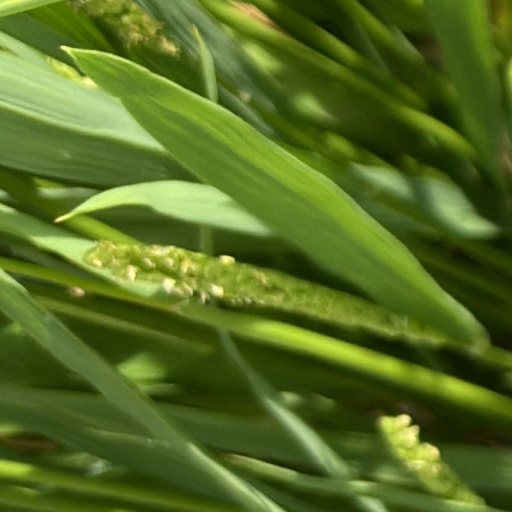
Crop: rice